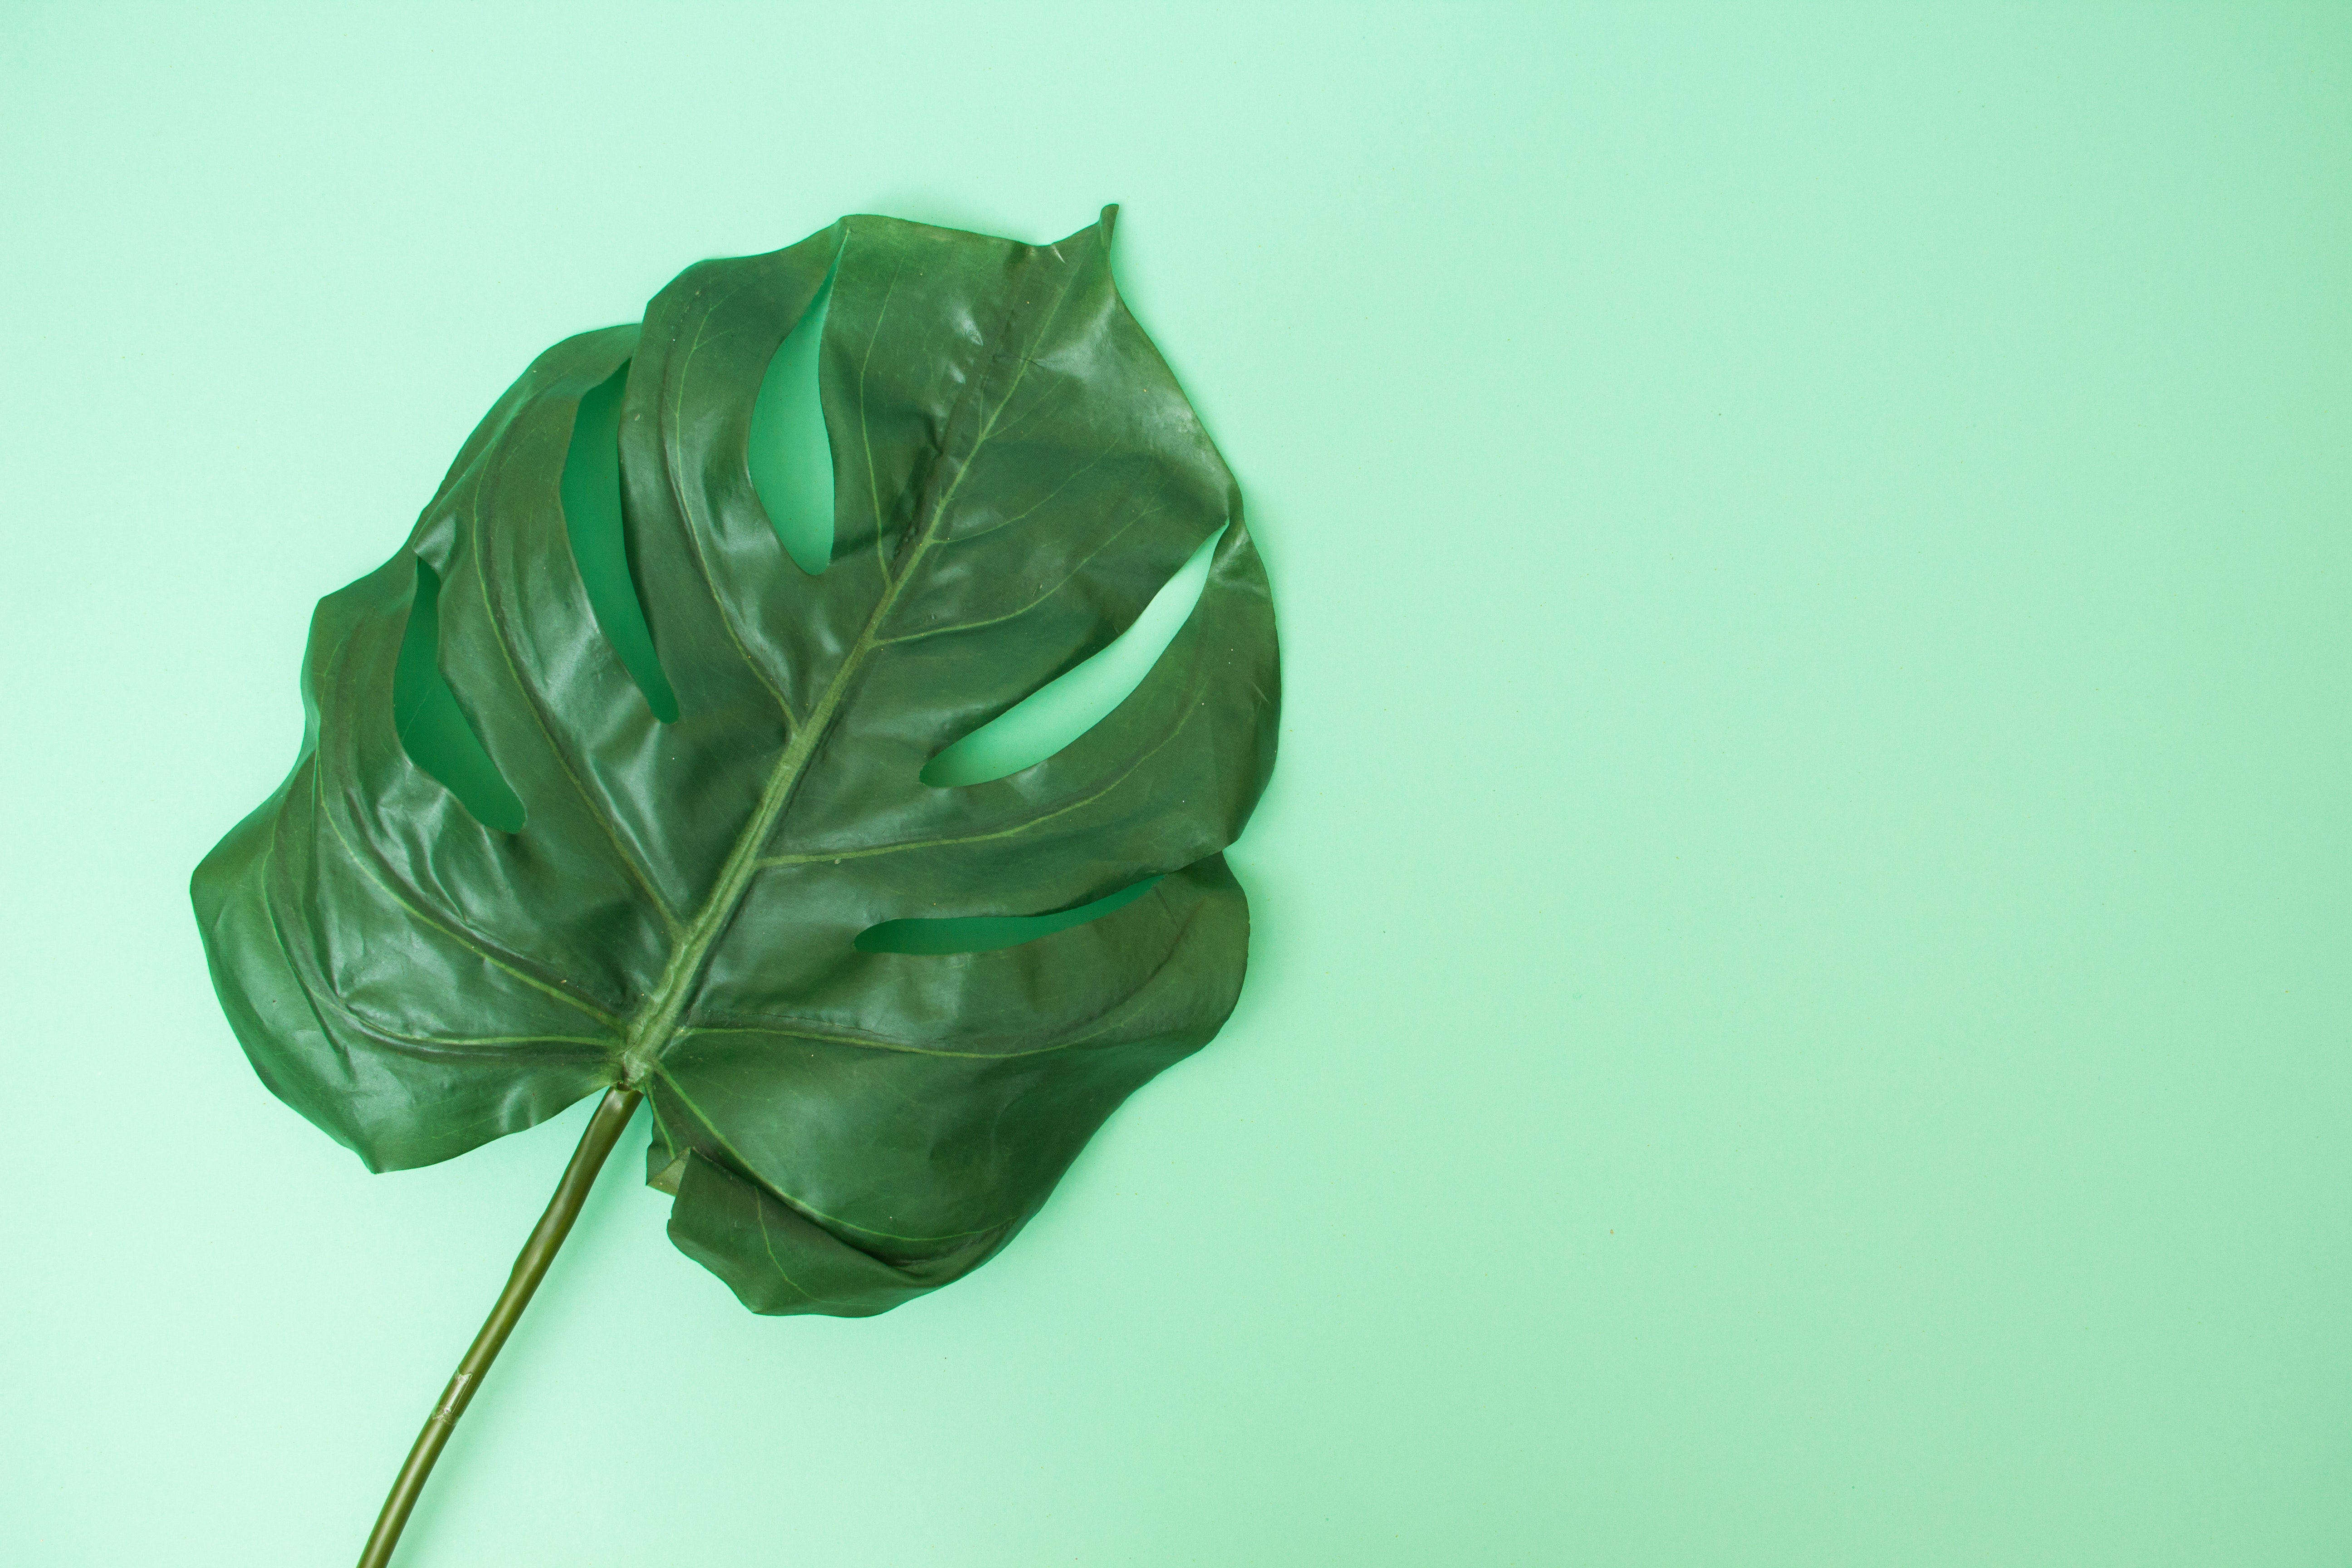
green, leaf, plant, flower